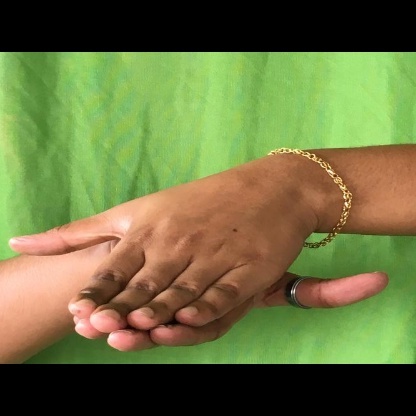
Mudra: Matsya